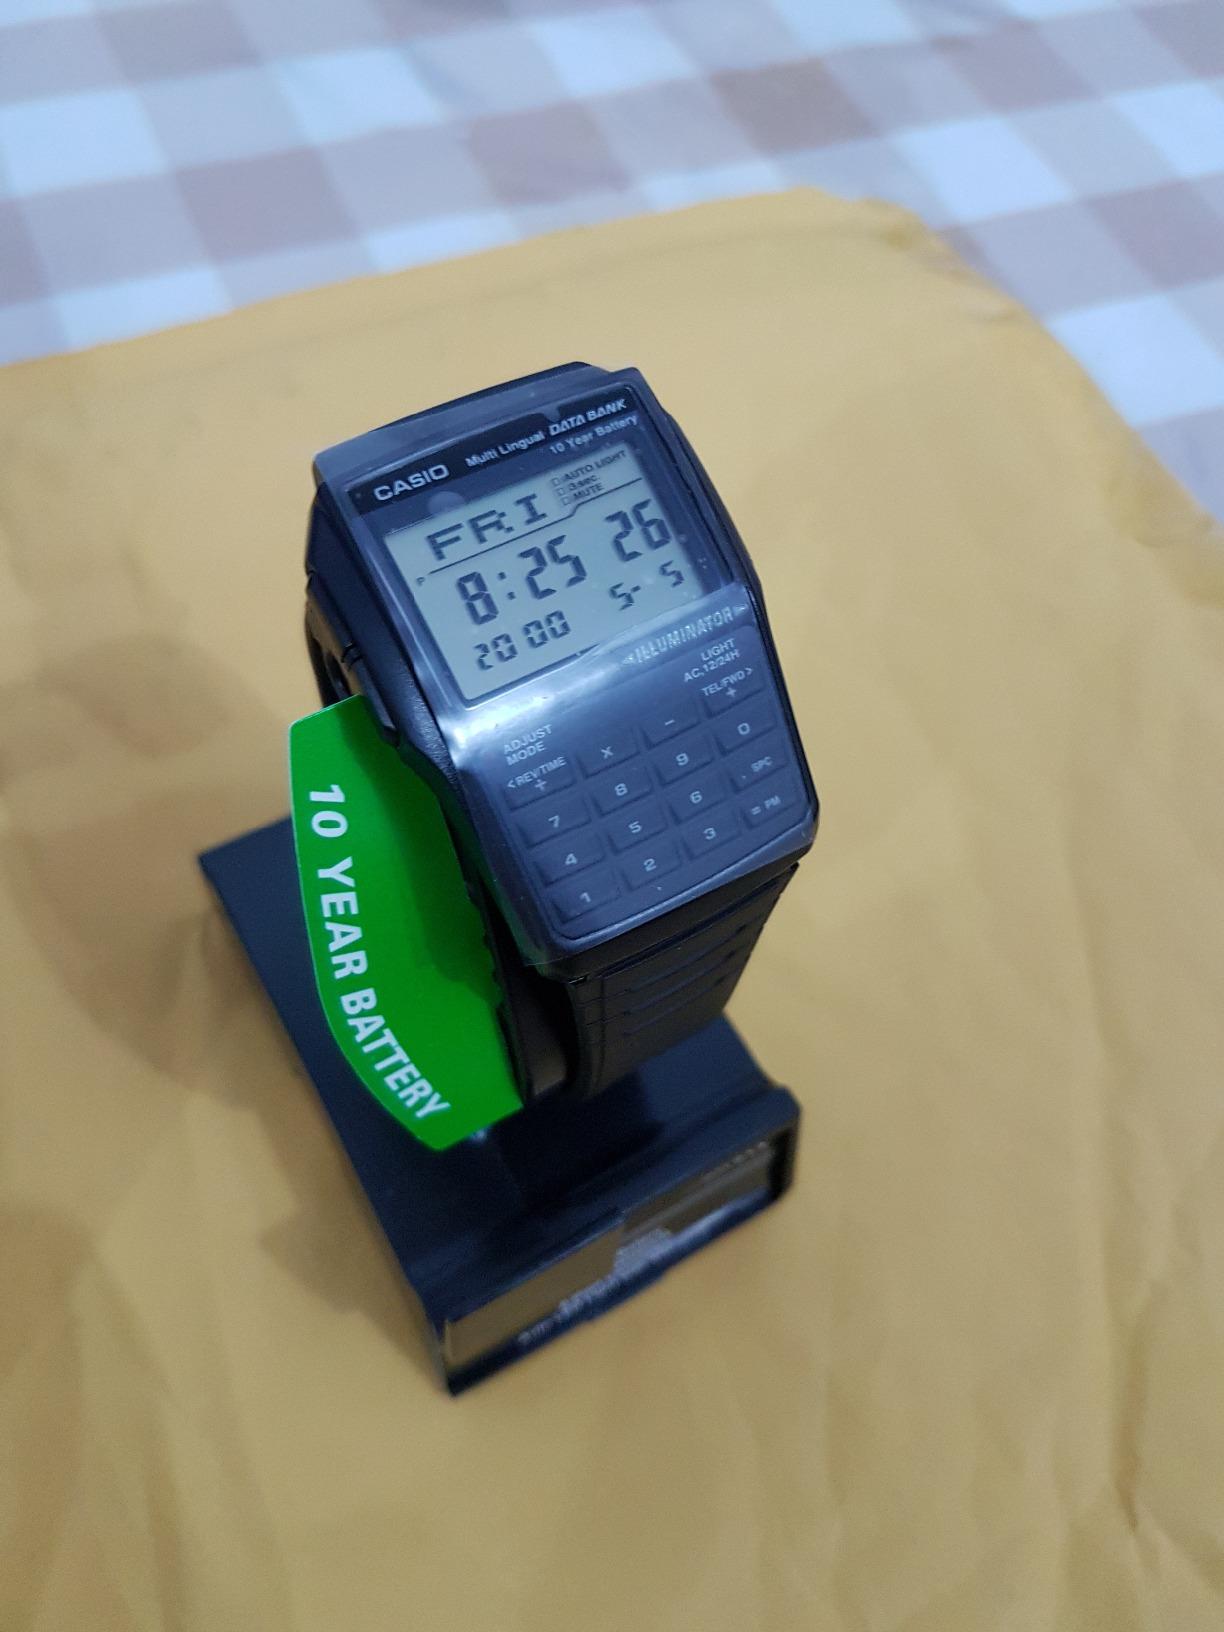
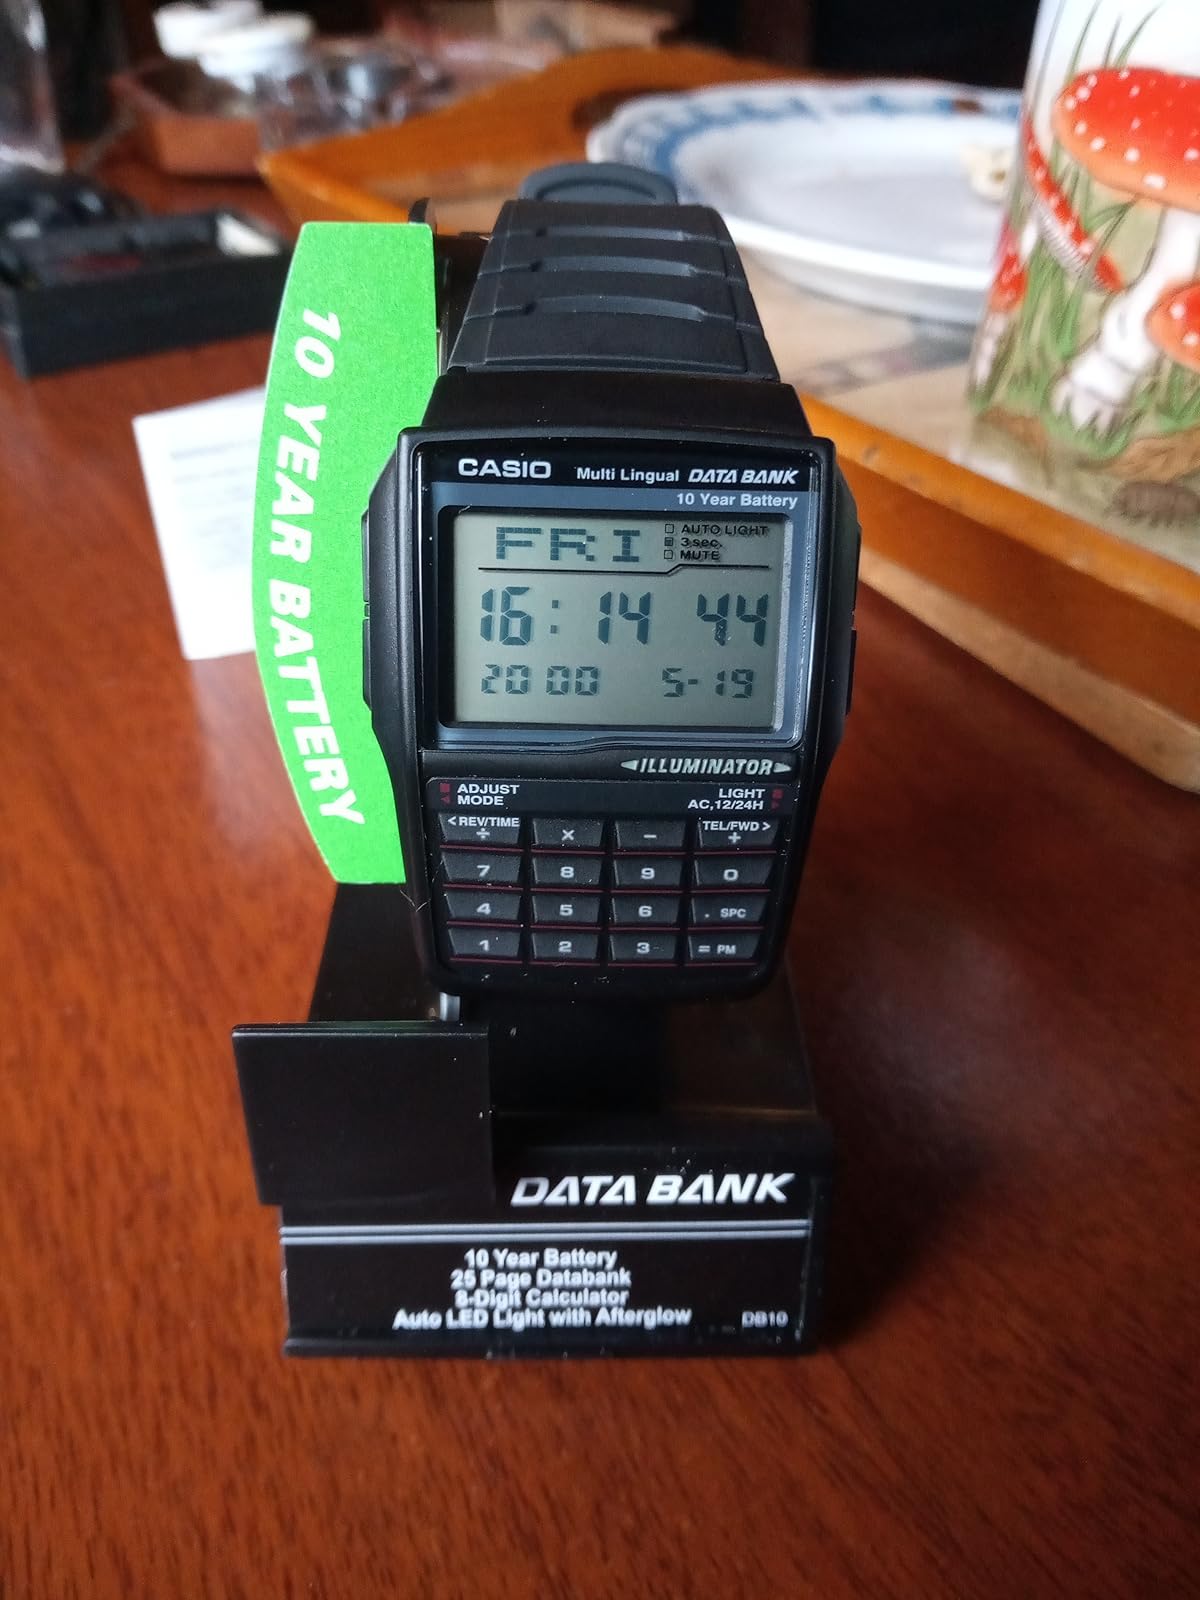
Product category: accessories_watch
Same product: yes